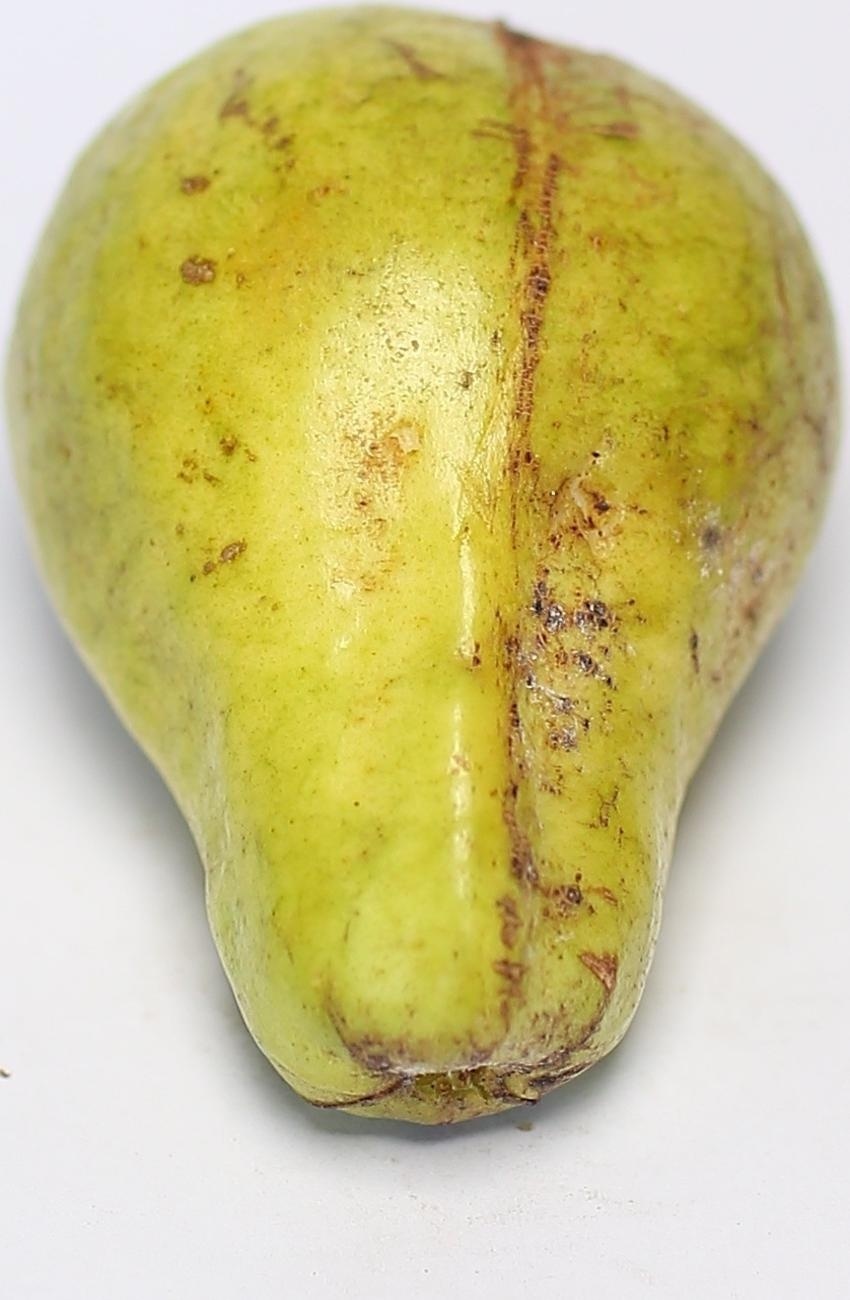
Maturity: mature-green
Variety: local-sindhi